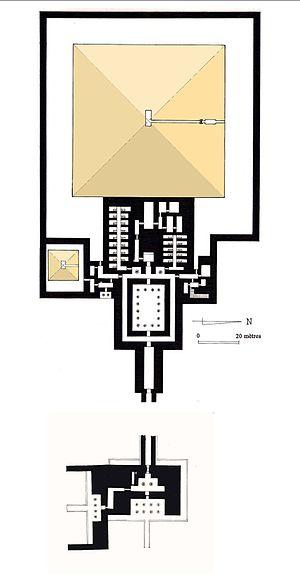
La pyramide de Sahourê qui est de type à faces lisses est la première pyramide qui a été construite sur le site d'Abousir au nord de Saqqarah. Son nom antique était « l'âme de Sahourê apparaît dans la clarté ».